Playground

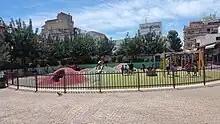
A modern-day playground in Argos, Peloponnese, Greece

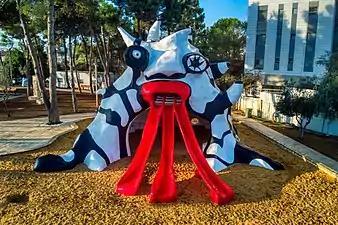
"The Golem" - a giant monster with three red tongues protruding from its mouth, which serve as playground slides, Jerusalem, made by the sculptor Niki de Saint Phalle

A playground, playpark, or play area is a place designed to provide an environment for children that facilitates play, typically outdoors. While a playground is usually designed for children, some are designed for other age groups, or people with disabilities. A playground might exclude children below (or above) a certain age.